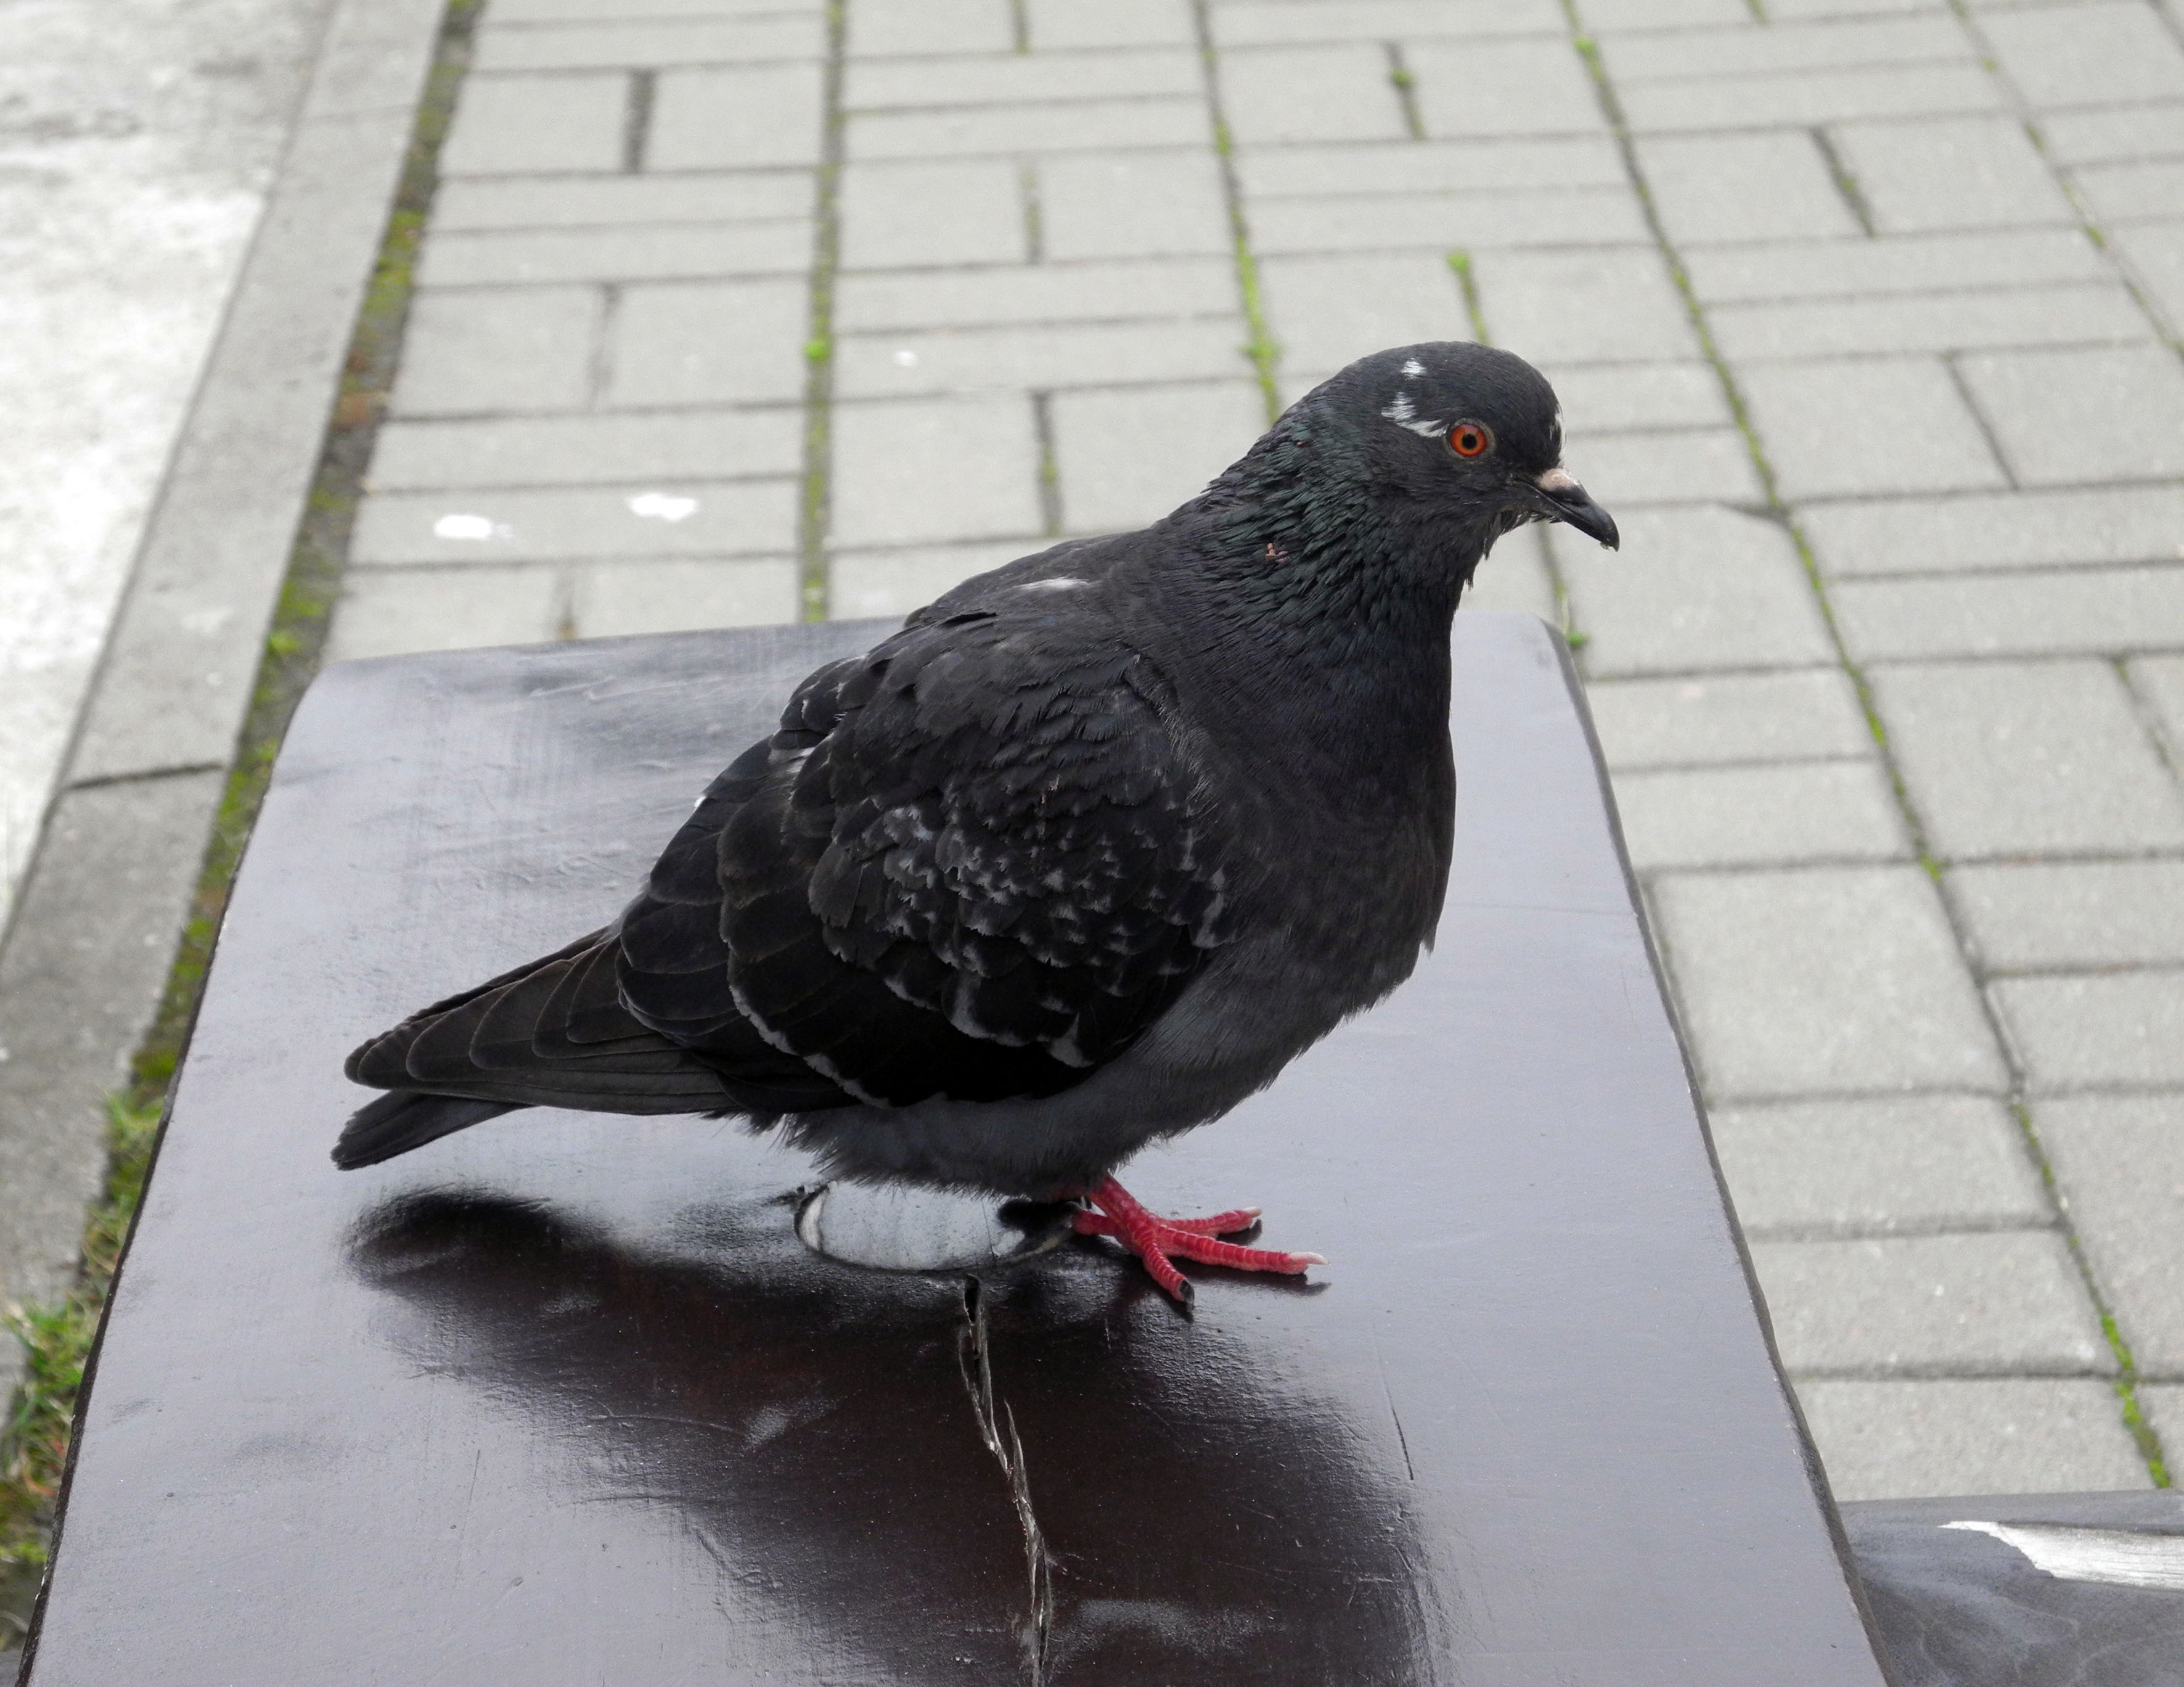
bird, wing, beak, fauna, birds, dove, vertebrate, blackbird, feathered race, perching bird, pigeons and doves, stock dove